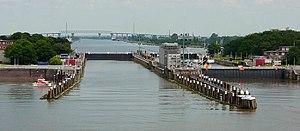
Le canal de Kiel, est un canal maritime de navigation à seuil de partage de 98 kilomètres qui relie la mer du Nord à la mer Baltique. En traversant la péninsule du Jutland, le canal permet un raccourci de 280 milles nautiques. Avec plus ou moins 120 bateaux par jour en moyenne, il est une des voies d'eau non naturelles les plus fréquentées au monde.